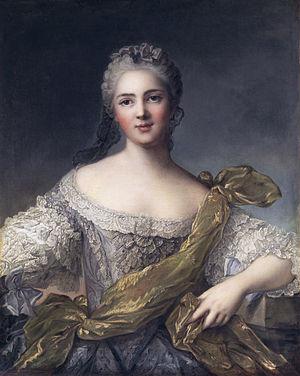
Cette page dresse une liste de peintures de Jean-Marc Nattier.